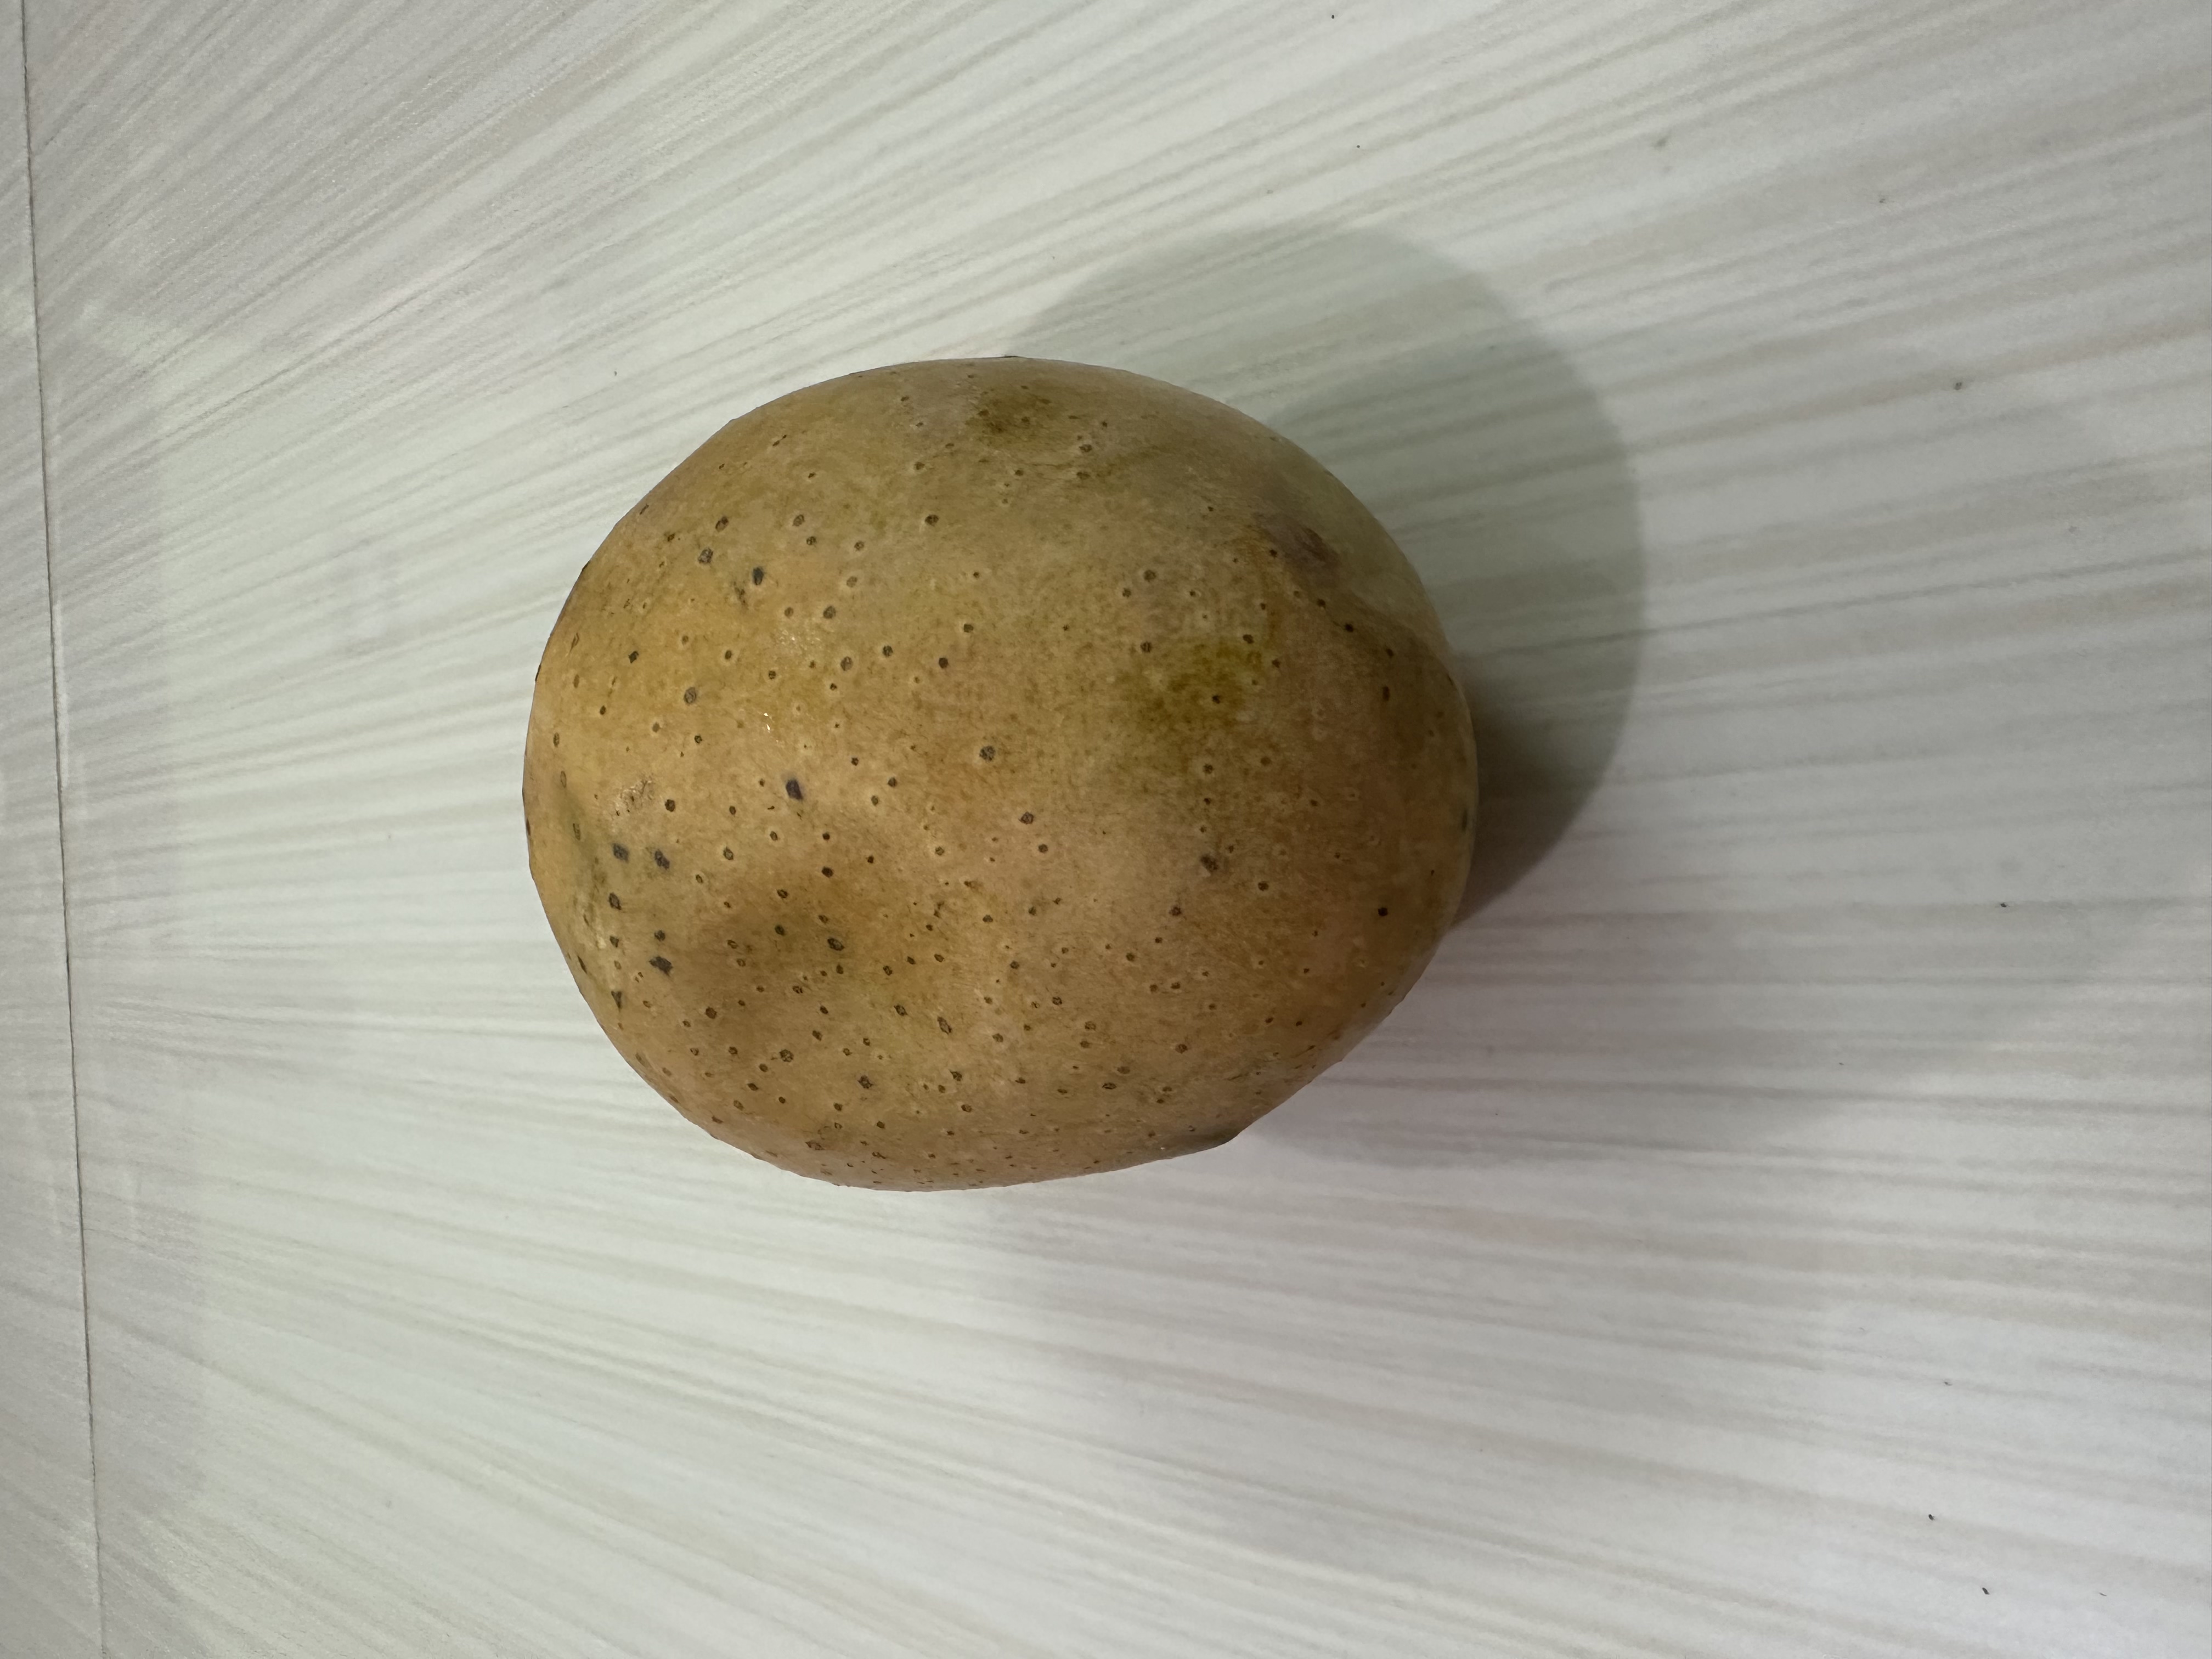
Mango variety: Langra